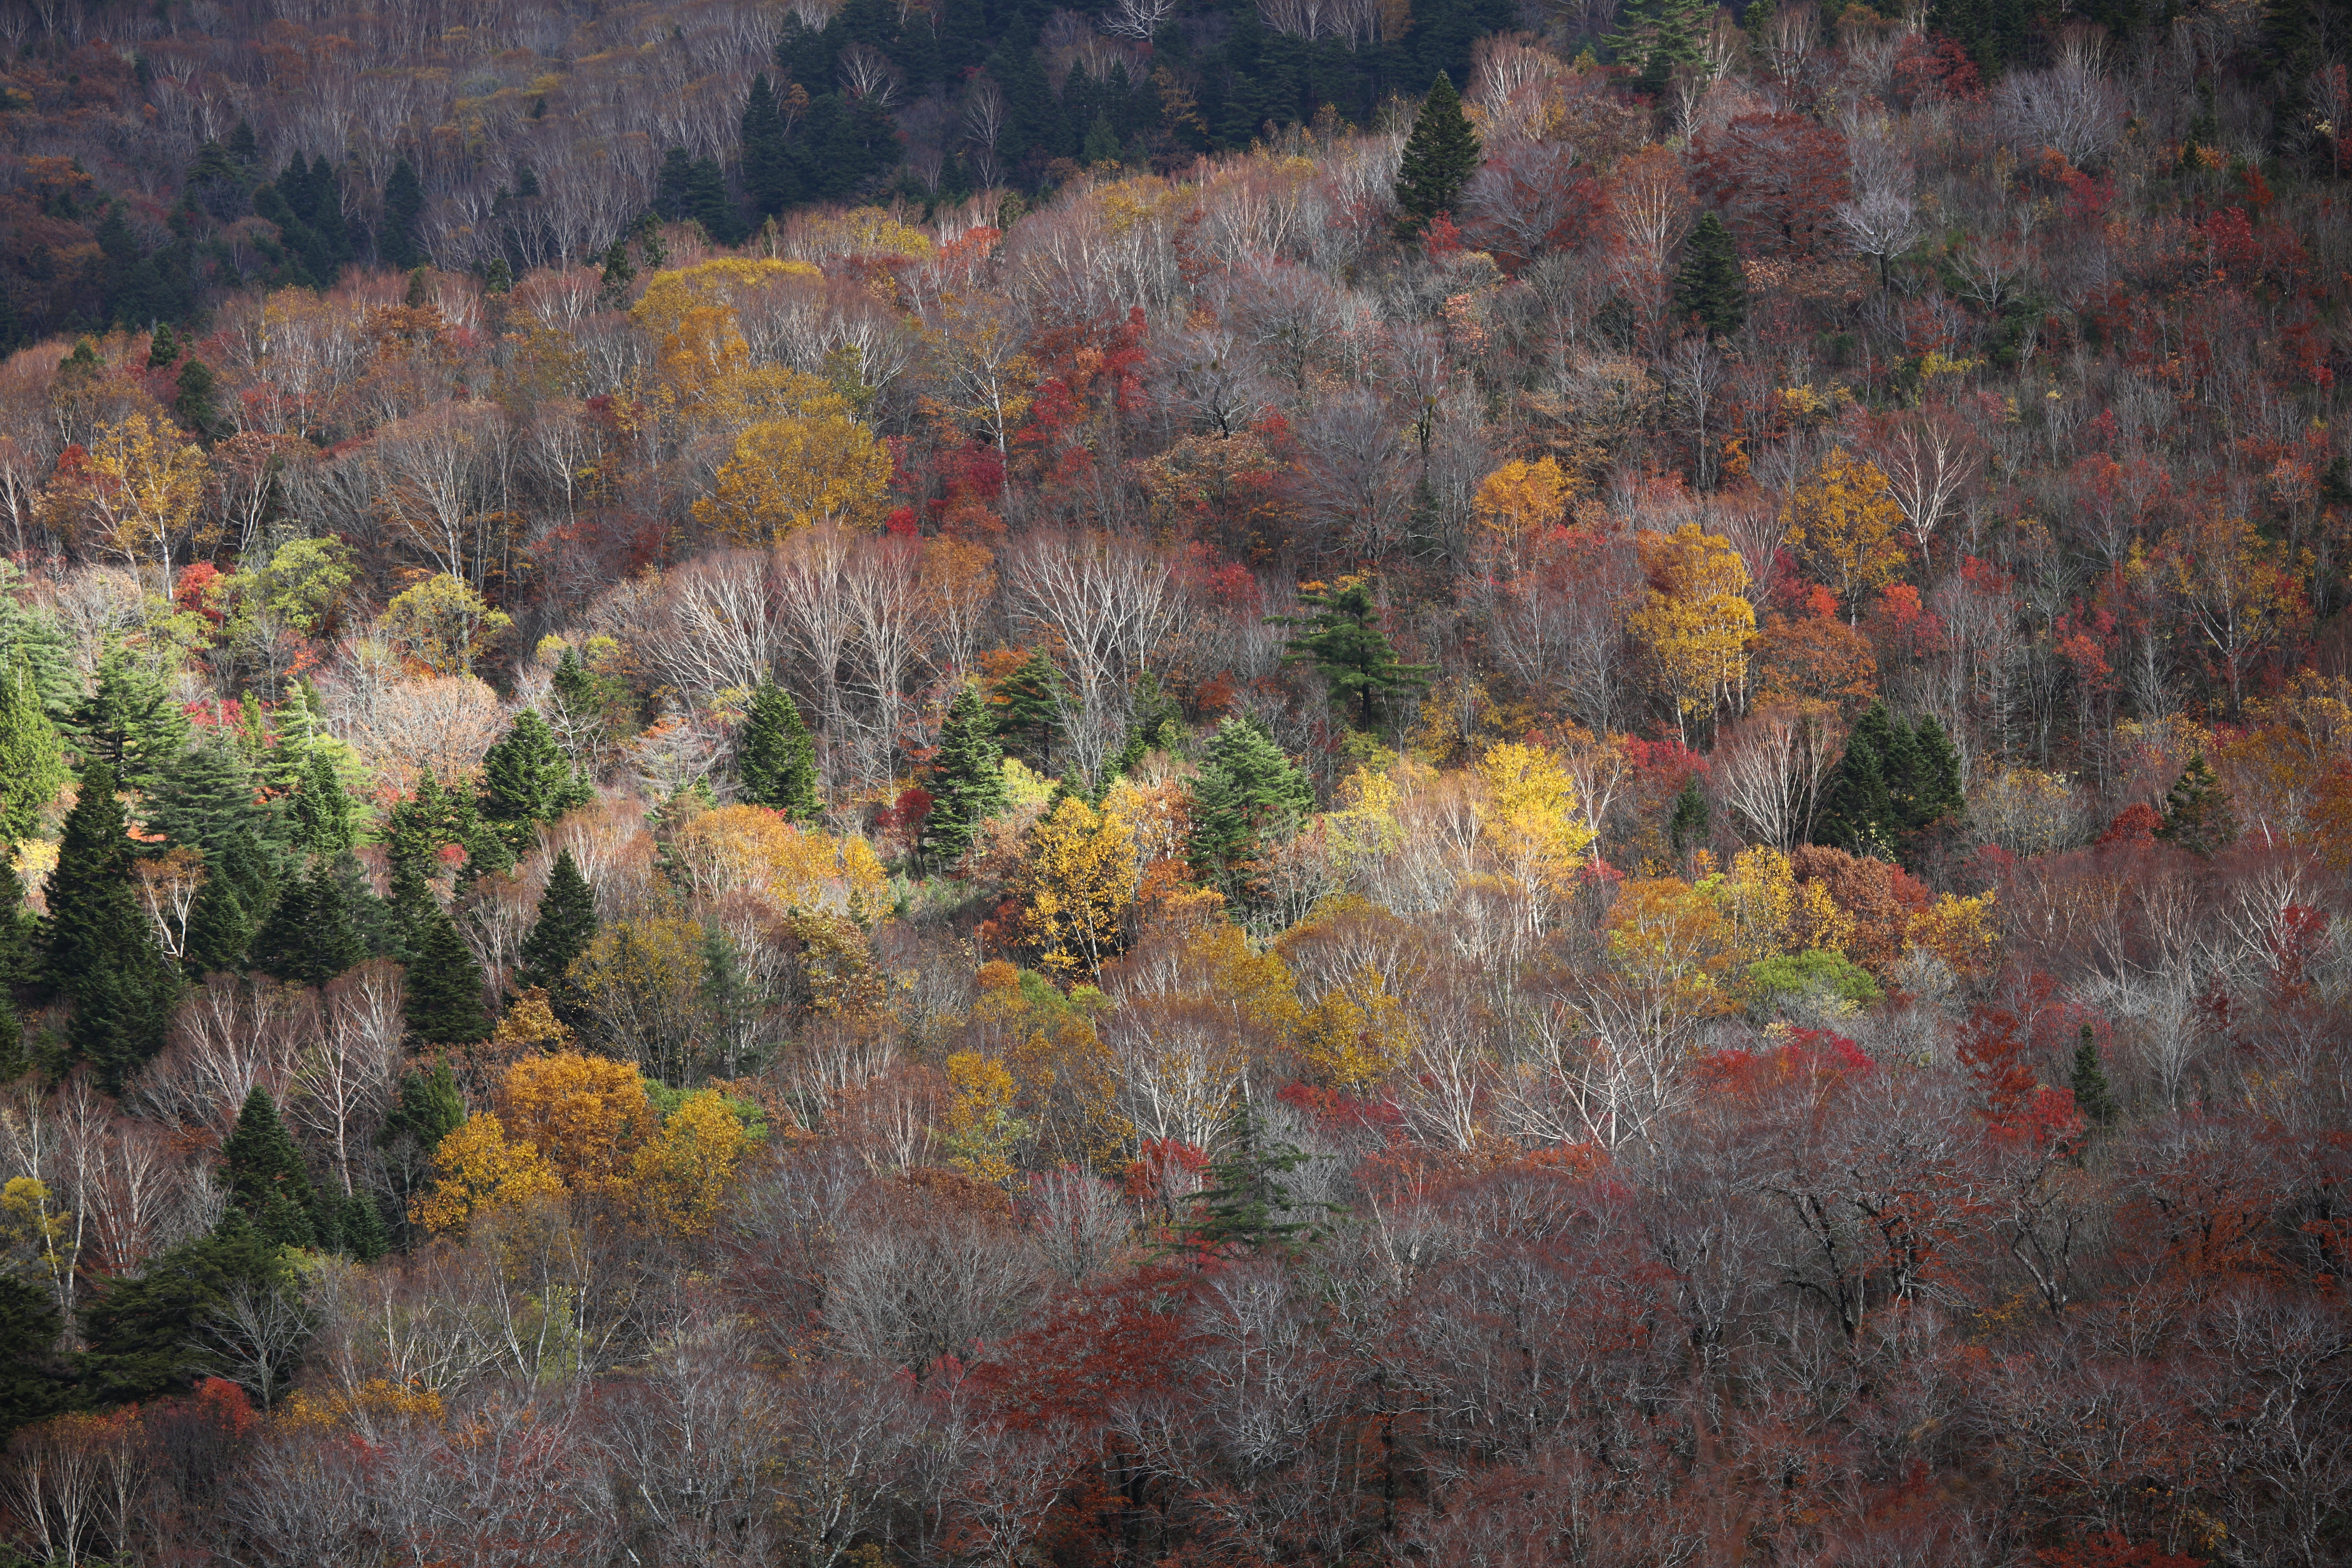
tree, forest, wilderness, plant, leaf, flower, high, autumn, season, painting, cool image, 5d, hires, woodland, habitat, markii, hi, res, resolution, canon70200f4l, tundra, woody plant